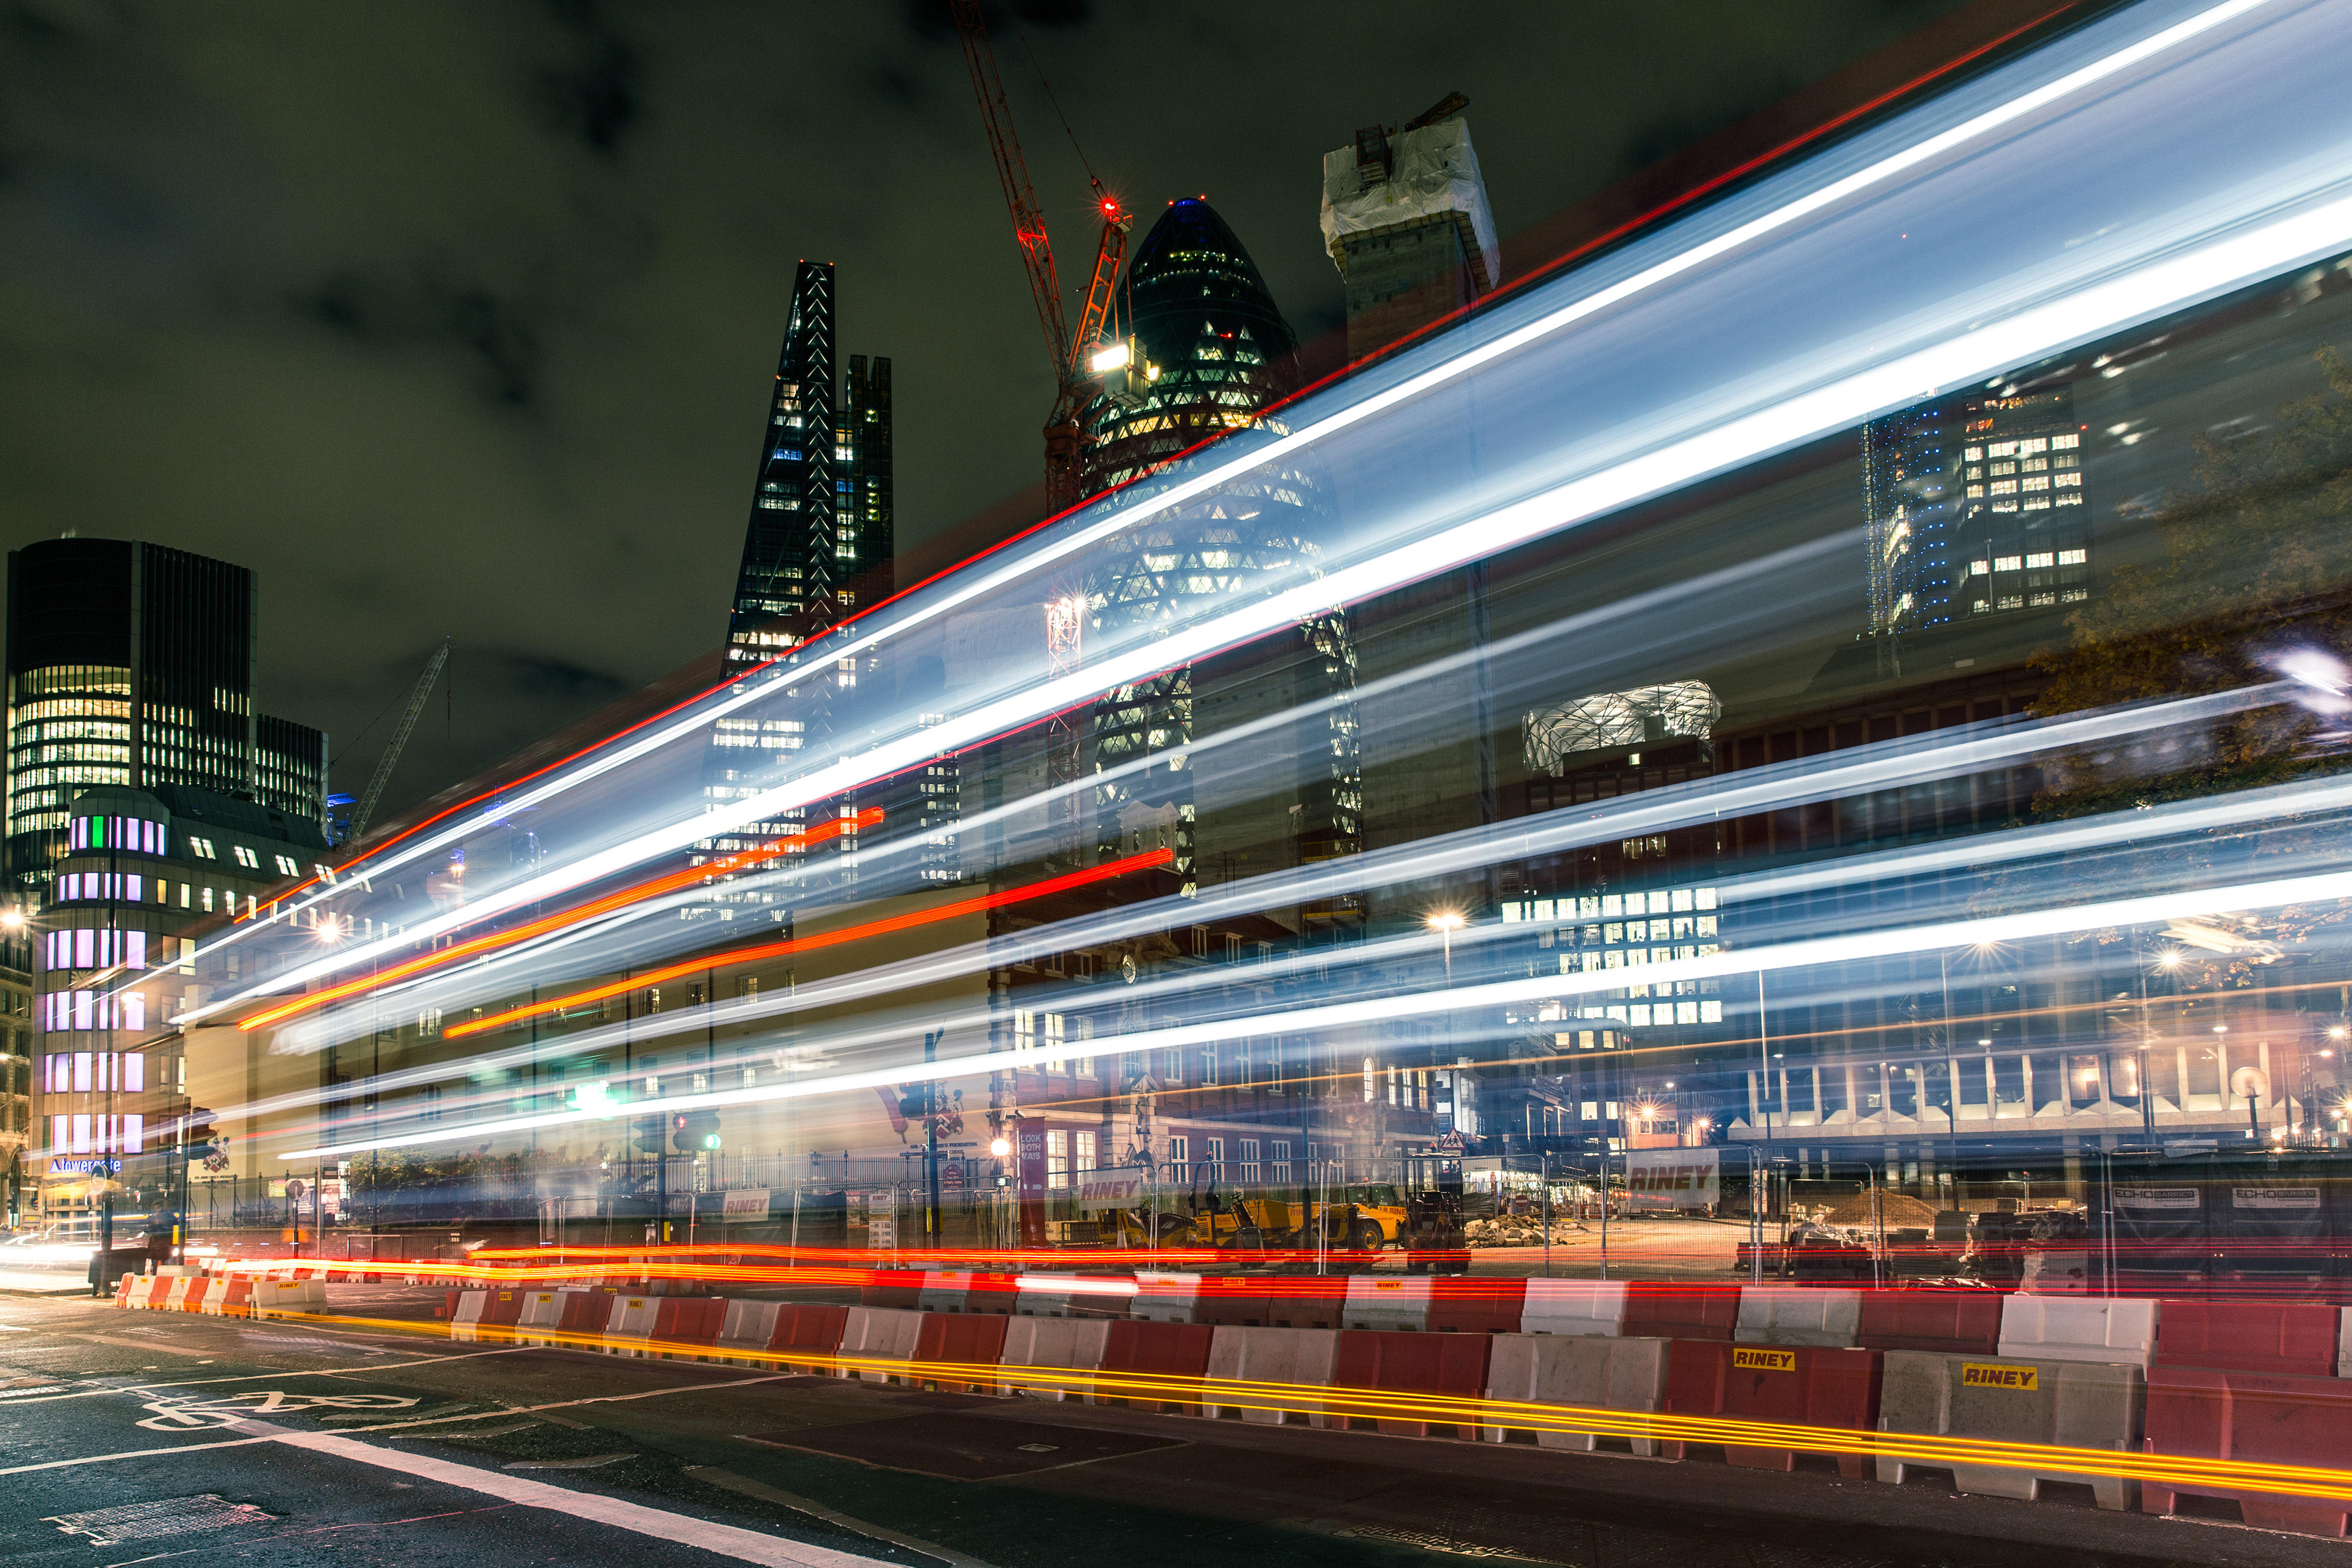
transport, mode of transport, night, vehicle, architecture, urban area, city, metropolitan area, building, ship, watercraft, metropolis